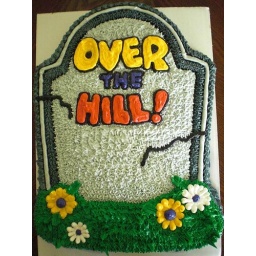
over the hill cake